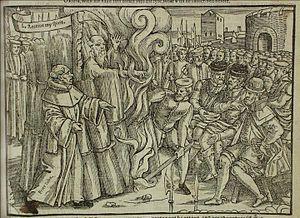
Thomas Cranmer fut l'un des principaux artisans de la Réforme anglaise et archevêque de Canterbury durant les règnes d'Henri VIII, d'Édouard VI et de Marie Iʳᵉ. Il prononça le divorce d'Henri VIII et de Catherine d'Aragon qui entraîna la séparation de l'Église d'Angleterre et du Saint-Siège. Avec Thomas Cromwell, il défendit le principe de suprématie royale donnant au roi l'autorité sur les affaires religieuses au sein de son royaume.
1556 est une année bissextile commençant un mercredi.